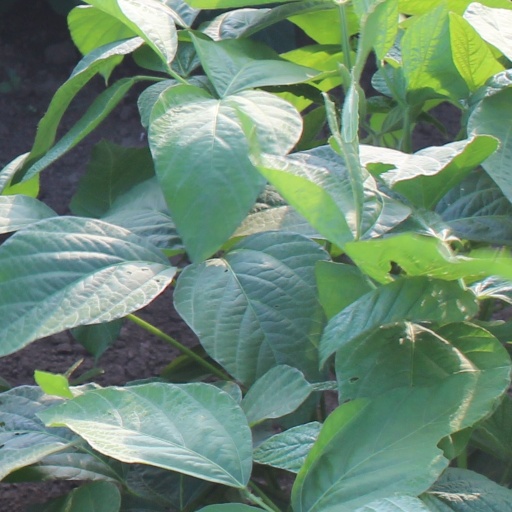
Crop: soybean